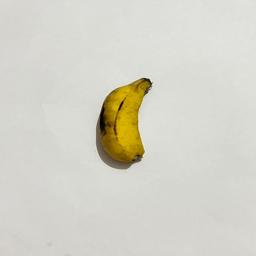
Banana variety: Sabri Kola